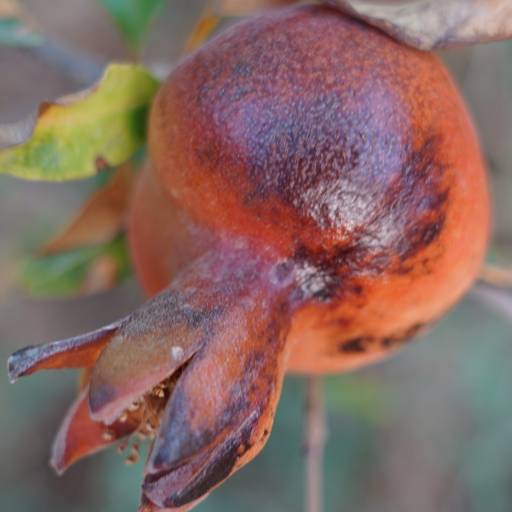
Label: Colletotrichum spp